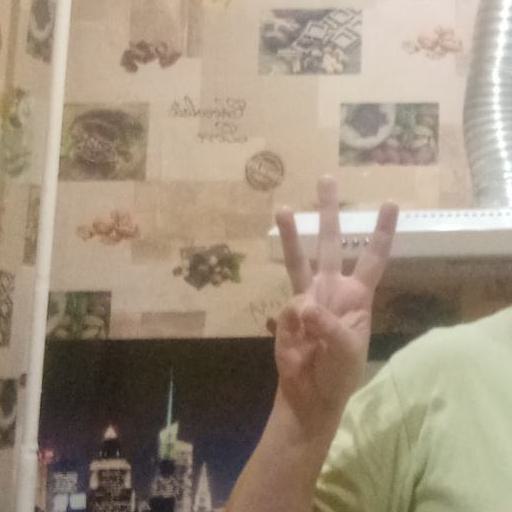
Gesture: three